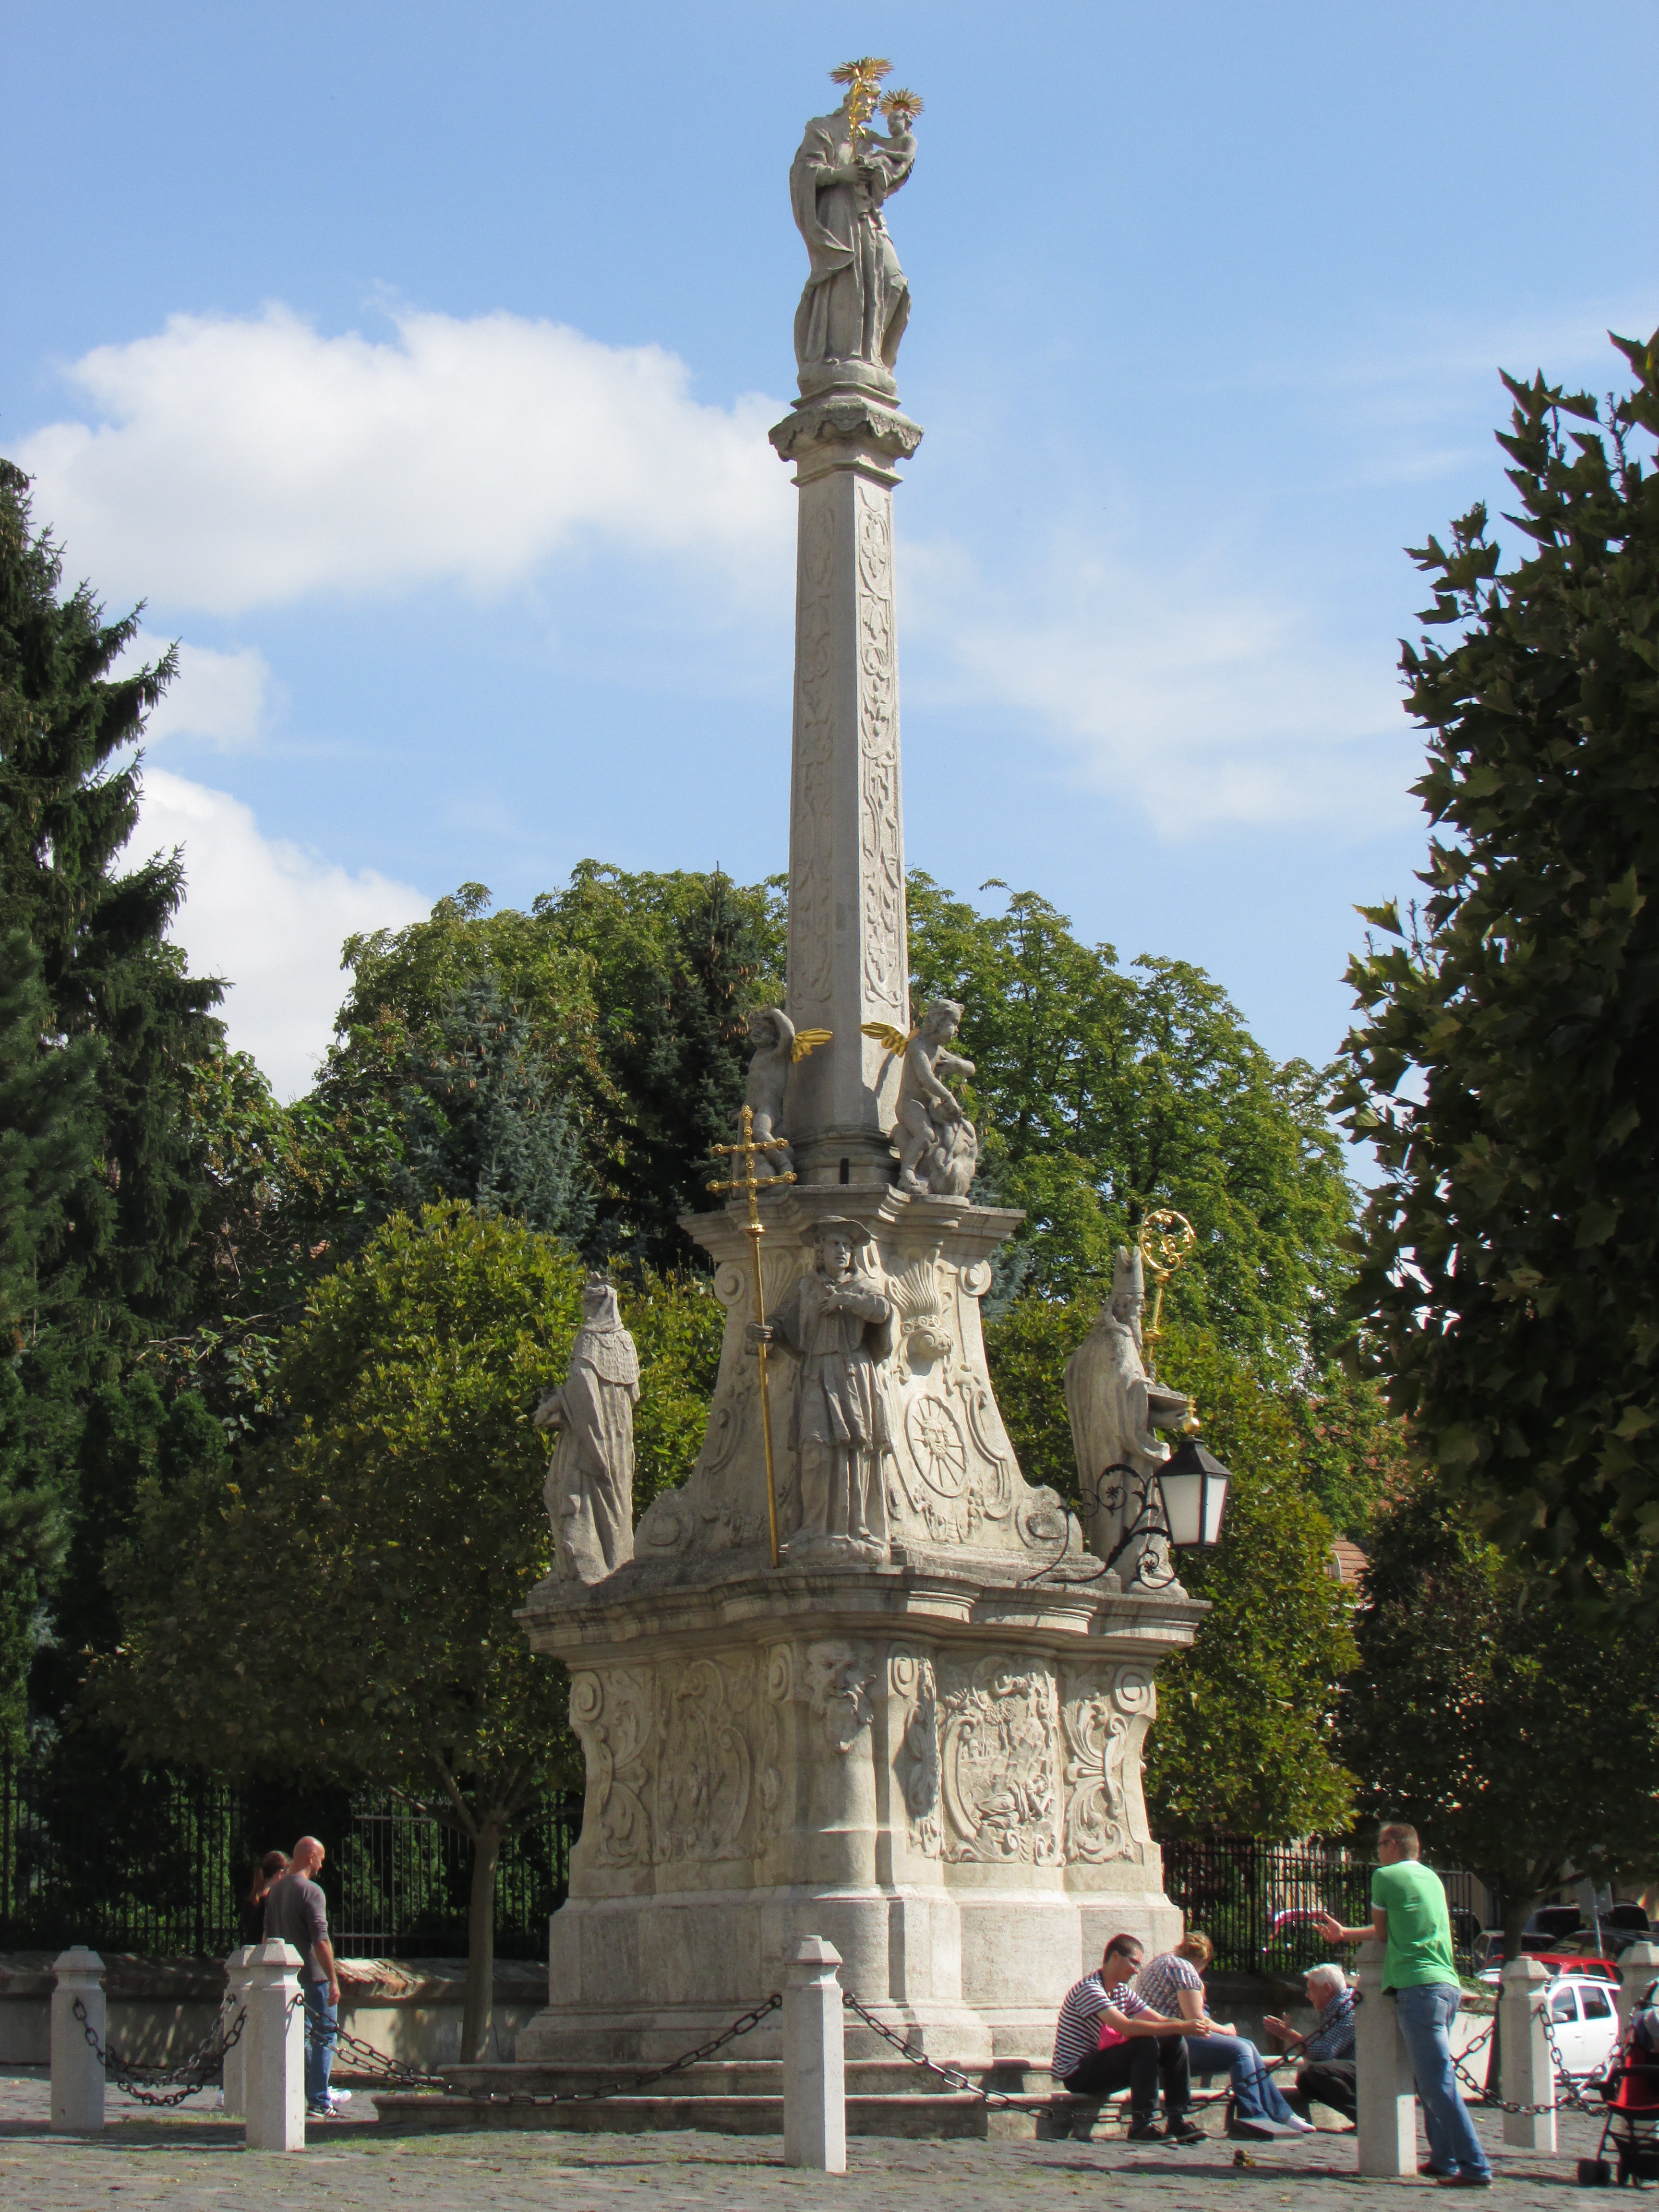
monument, statue, green, tower, park, landmark, garden, trees, memorial, tourists, obelisk, center, slovakia, trnava